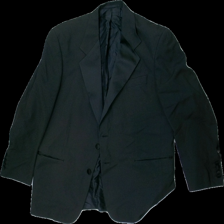
View: front
Type: Blazer
Category: Men
Brand: Batistini (Dressman)
Colors: Black
Material: 100% Polyester
Cut: Regular
Season: All
Price range: 50-100
Recommended usage: Reuse
Description: black blazer